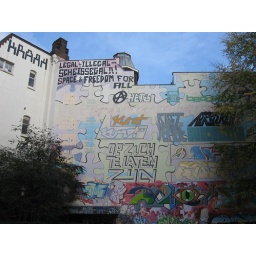
Colourful blind wall in Amsterdam.